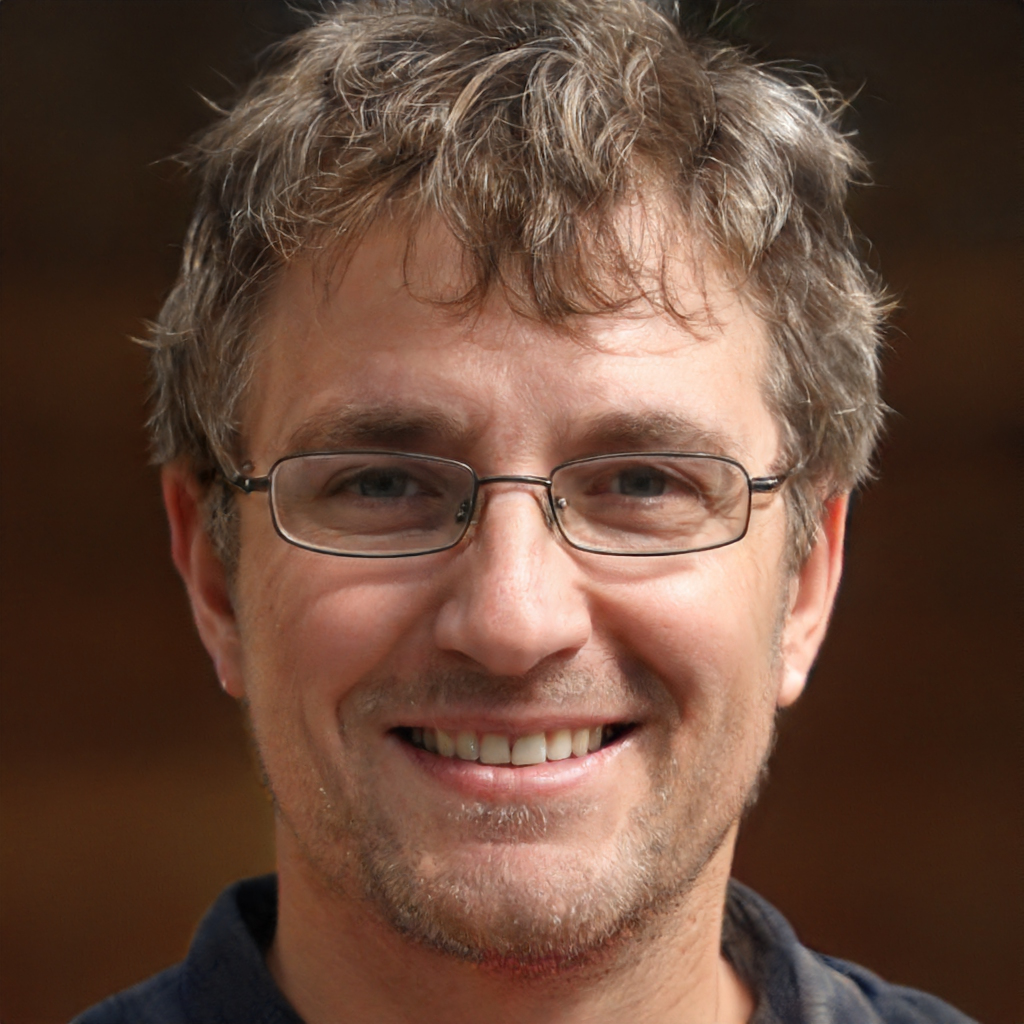
Label: No Watermark